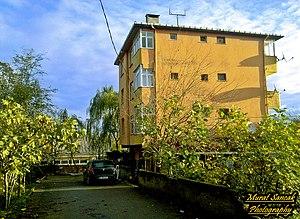
Çekmeköy est un des 39 districts de la ville d'Istanbul, en Turquie.